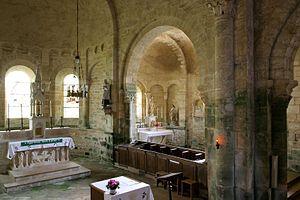
Saint-Germain-en-Brionnais est une commune française située dans le département de Saône-et-Loire en région Bourgogne-Franche-Comté.
L'église Saint-Germain-et-Saint-Benoît est une église romane située sur le territoire de la commune de Saint-Germain-en-Brionnais dans le département français de Saône-et-Loire en région Bourgogne-Franche-Comté.